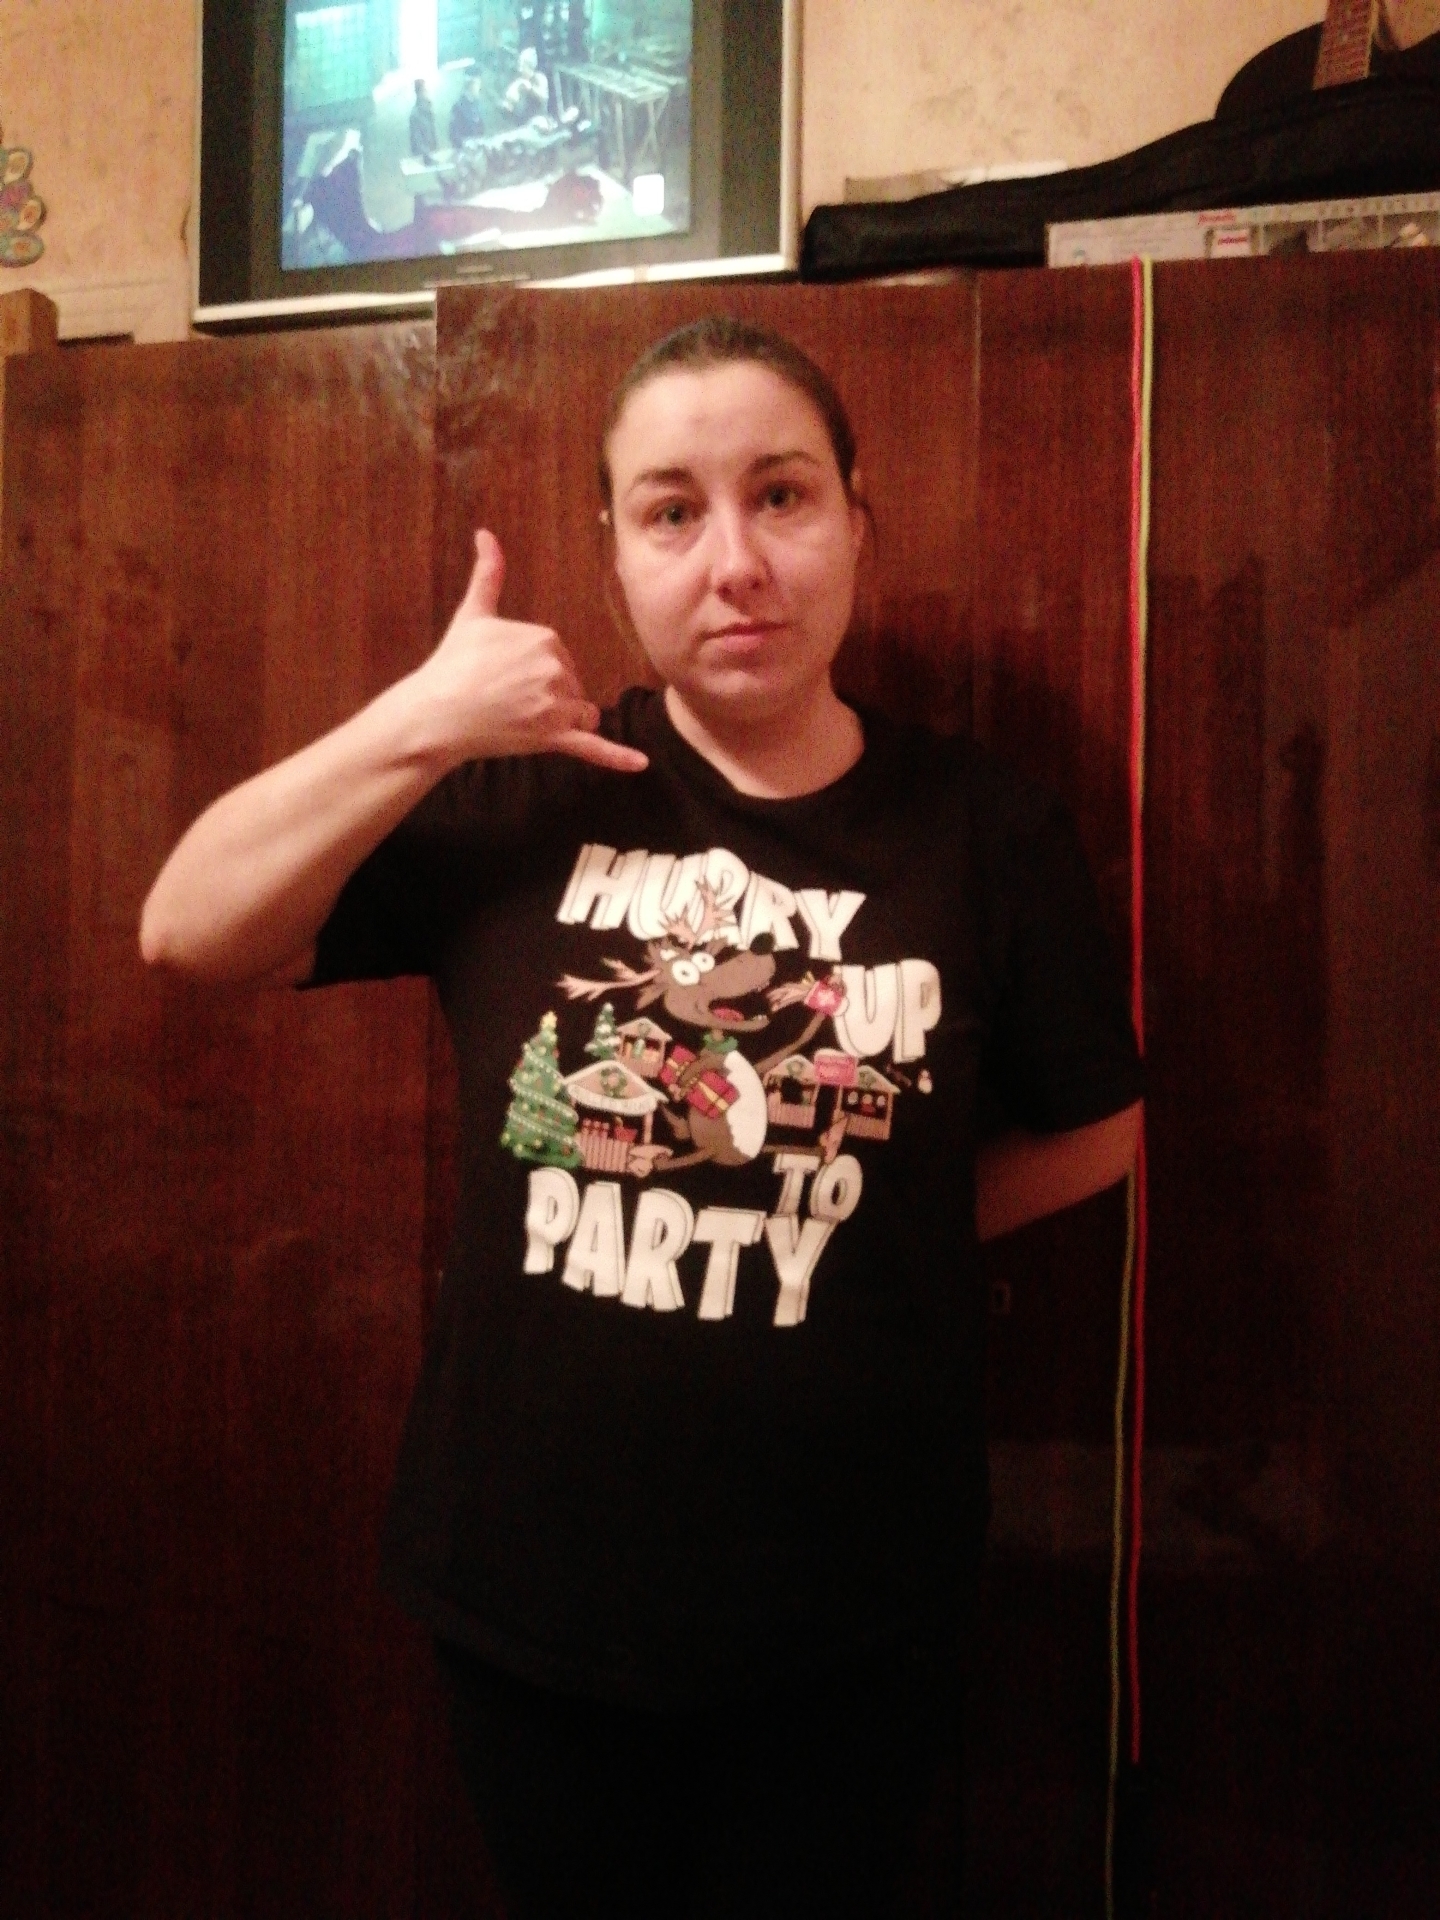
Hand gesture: call